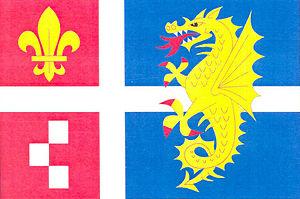
Erpužice est une commune du district de Tachov, dans la région de Plzeň, en Tchéquie. Sa population s'élevait à 337 habitants en 2018.